Paleontology in Oklahoma

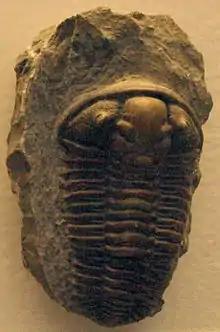
"Calymene".

No Precambrian fossils are known from Oklahoma, and the state's fossil record begins in the Paleozoic. From the Cambrian to the Devonian, Oklahoma was covered by a sea. Cambrian life of Oklahoma included brachiopods, graptolites, sponges, and trilobites. Oklahoma's Ordovician life included several species of brachiopods, bryozoans, echinoderms, conodonts, and ostracods. Abundant remains are fossilized at Rock Crossing in the Criner Hills of southern Oklahoma. One common Oklahoman graptolite was "Climacograptus". High quality specimens of the trilobite "Isotelus" were preserved southwest of Ardmore. During the Silurian, Oklahoma was home to brachiopods, bryozoans, the trilobite "Calymene", echinoderms, and sponges, all of which are preserved south of Lawrence Creek. Oklahoma was home to an extremely diverse Devonian fauna in the Lawrence and White Mound areas.